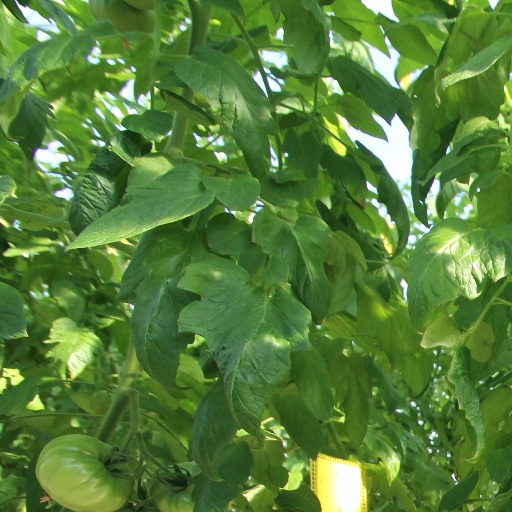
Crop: tomato